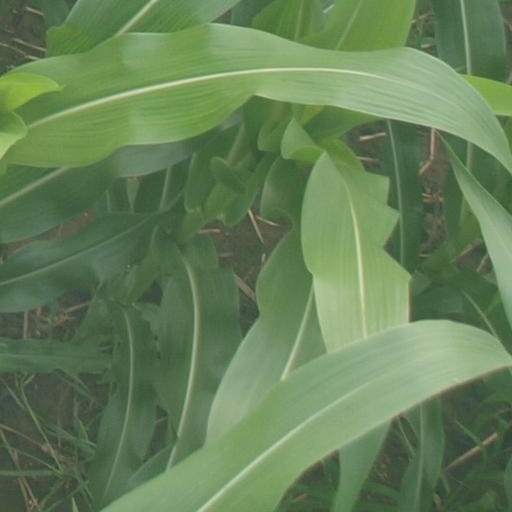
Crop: maize; corn